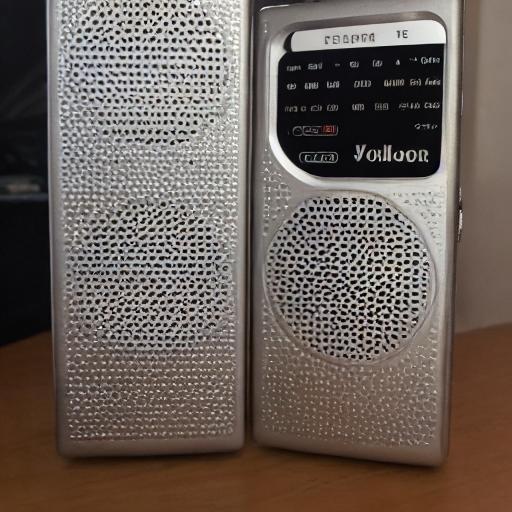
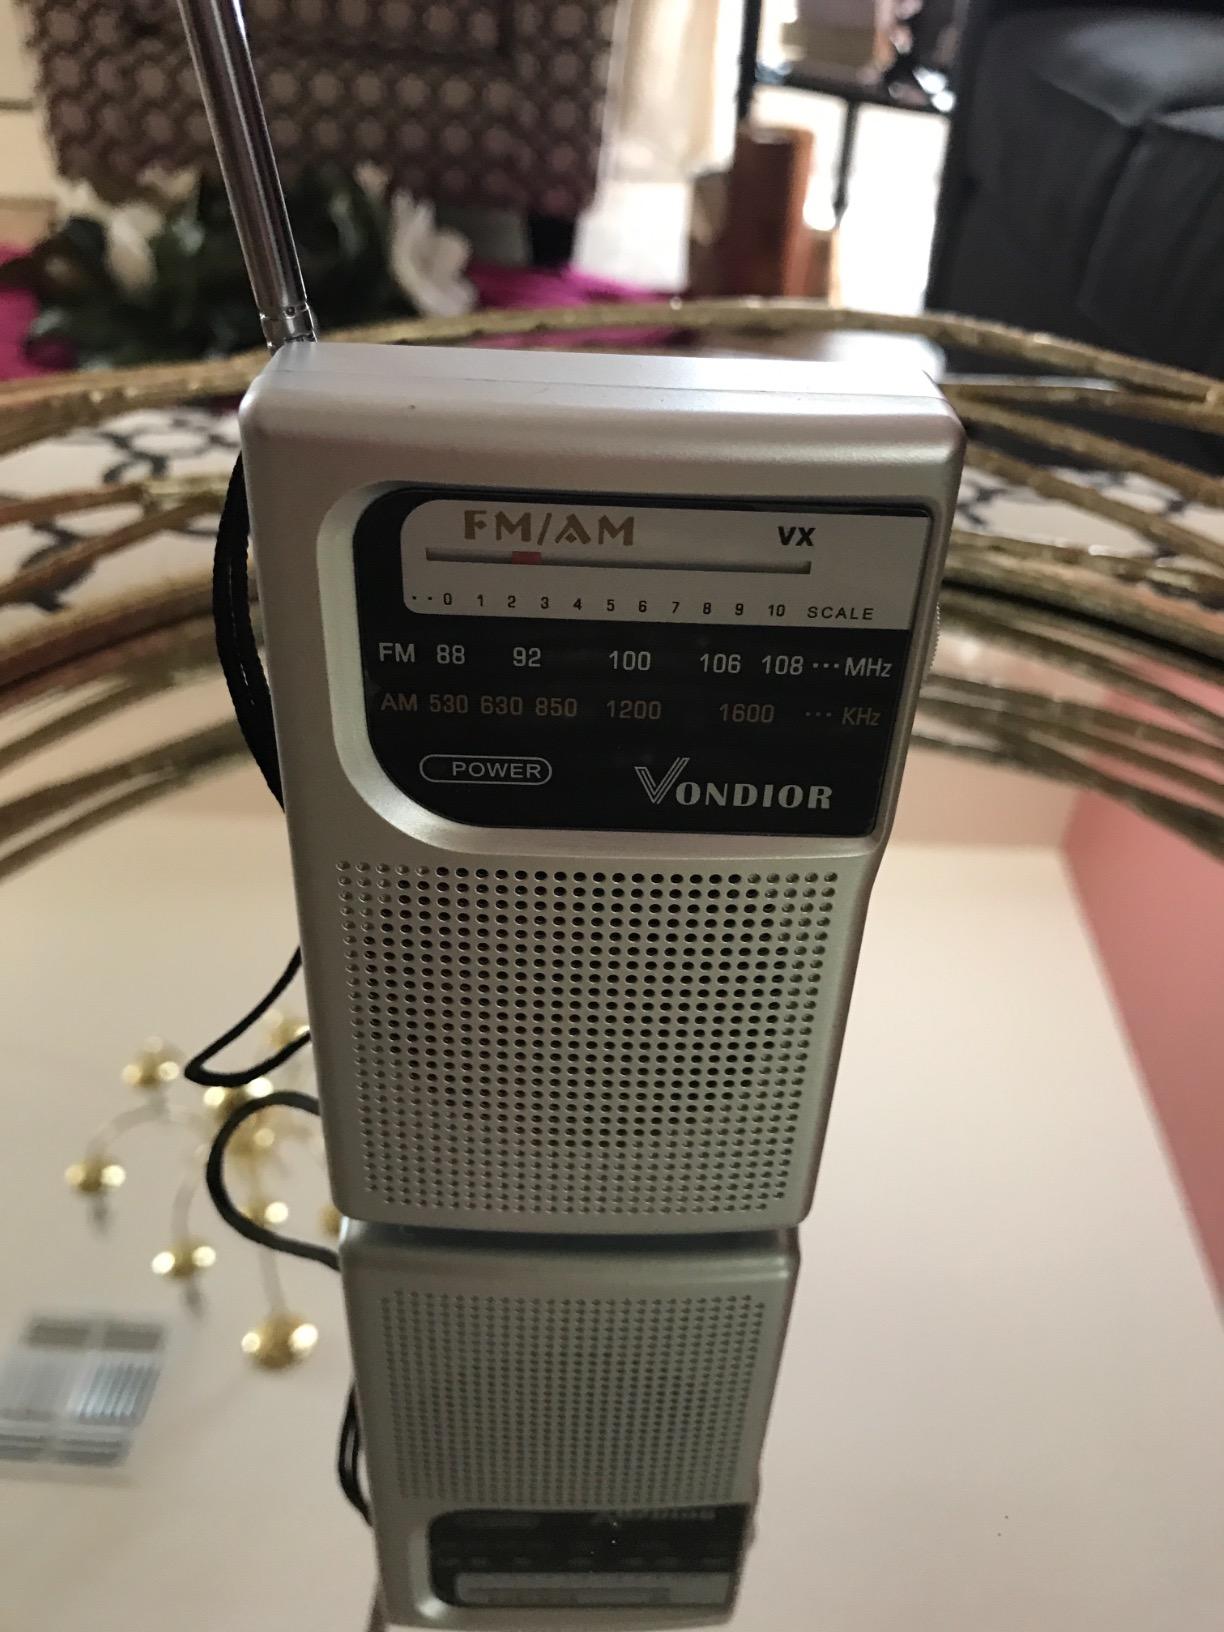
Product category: radio
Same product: no